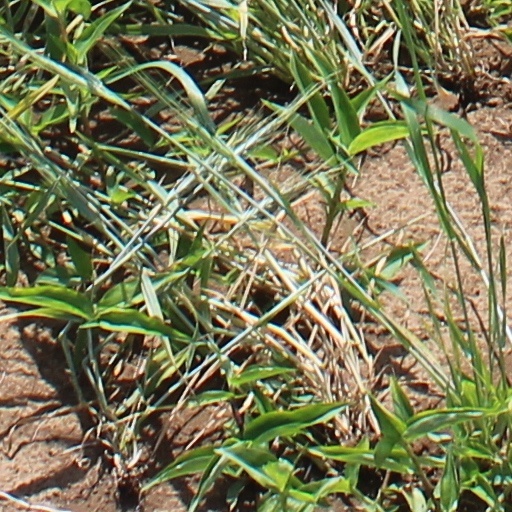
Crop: wheat